Dreams So Real

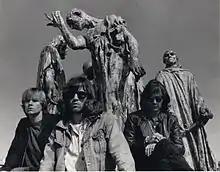
L - R: Worsham, Allen, Marler

Dreams So Real was an American alternative rock band from Athens, Georgia, who gained national exposure in the late 1980s and early 1990s. They recorded three albums, including two releases on Arista Records.